Arthur C. Lichtenberger

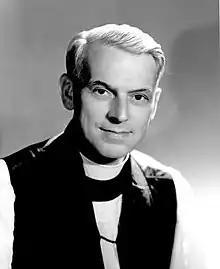

Arthur Carl Lichtenberger (January 8, 1900 – September 3, 1968) was a bishop of the Episcopal Church in the United States. He served as Bishop of Missouri from 1952 to 1959, and as presiding bishop of the Episcopal Church from 1958 to 1964.